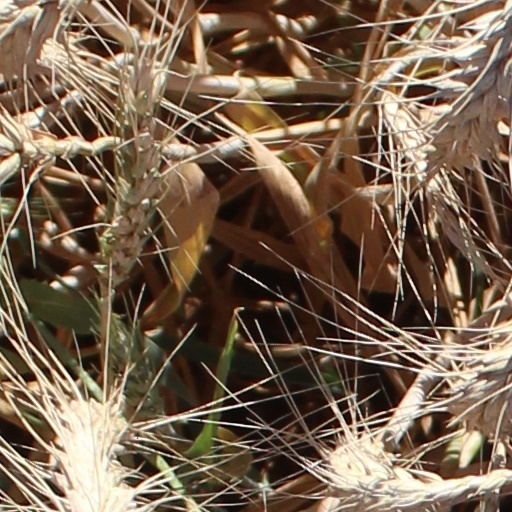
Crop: wheat